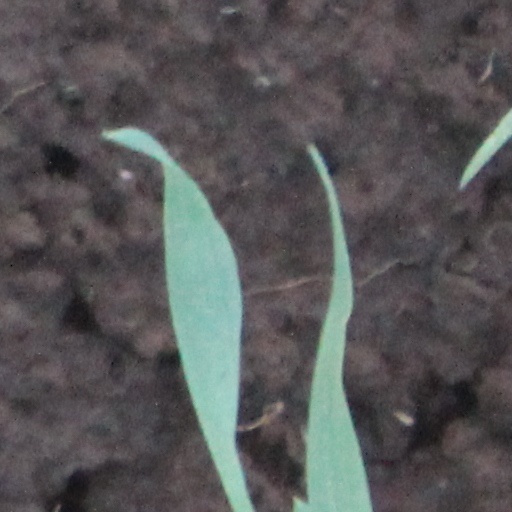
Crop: wheat